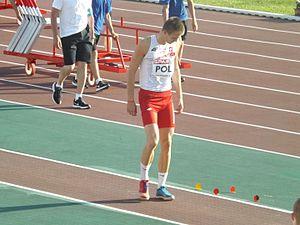
Tomasz Jaszczuk est un athlète polonais, spécialiste du saut en longueur.